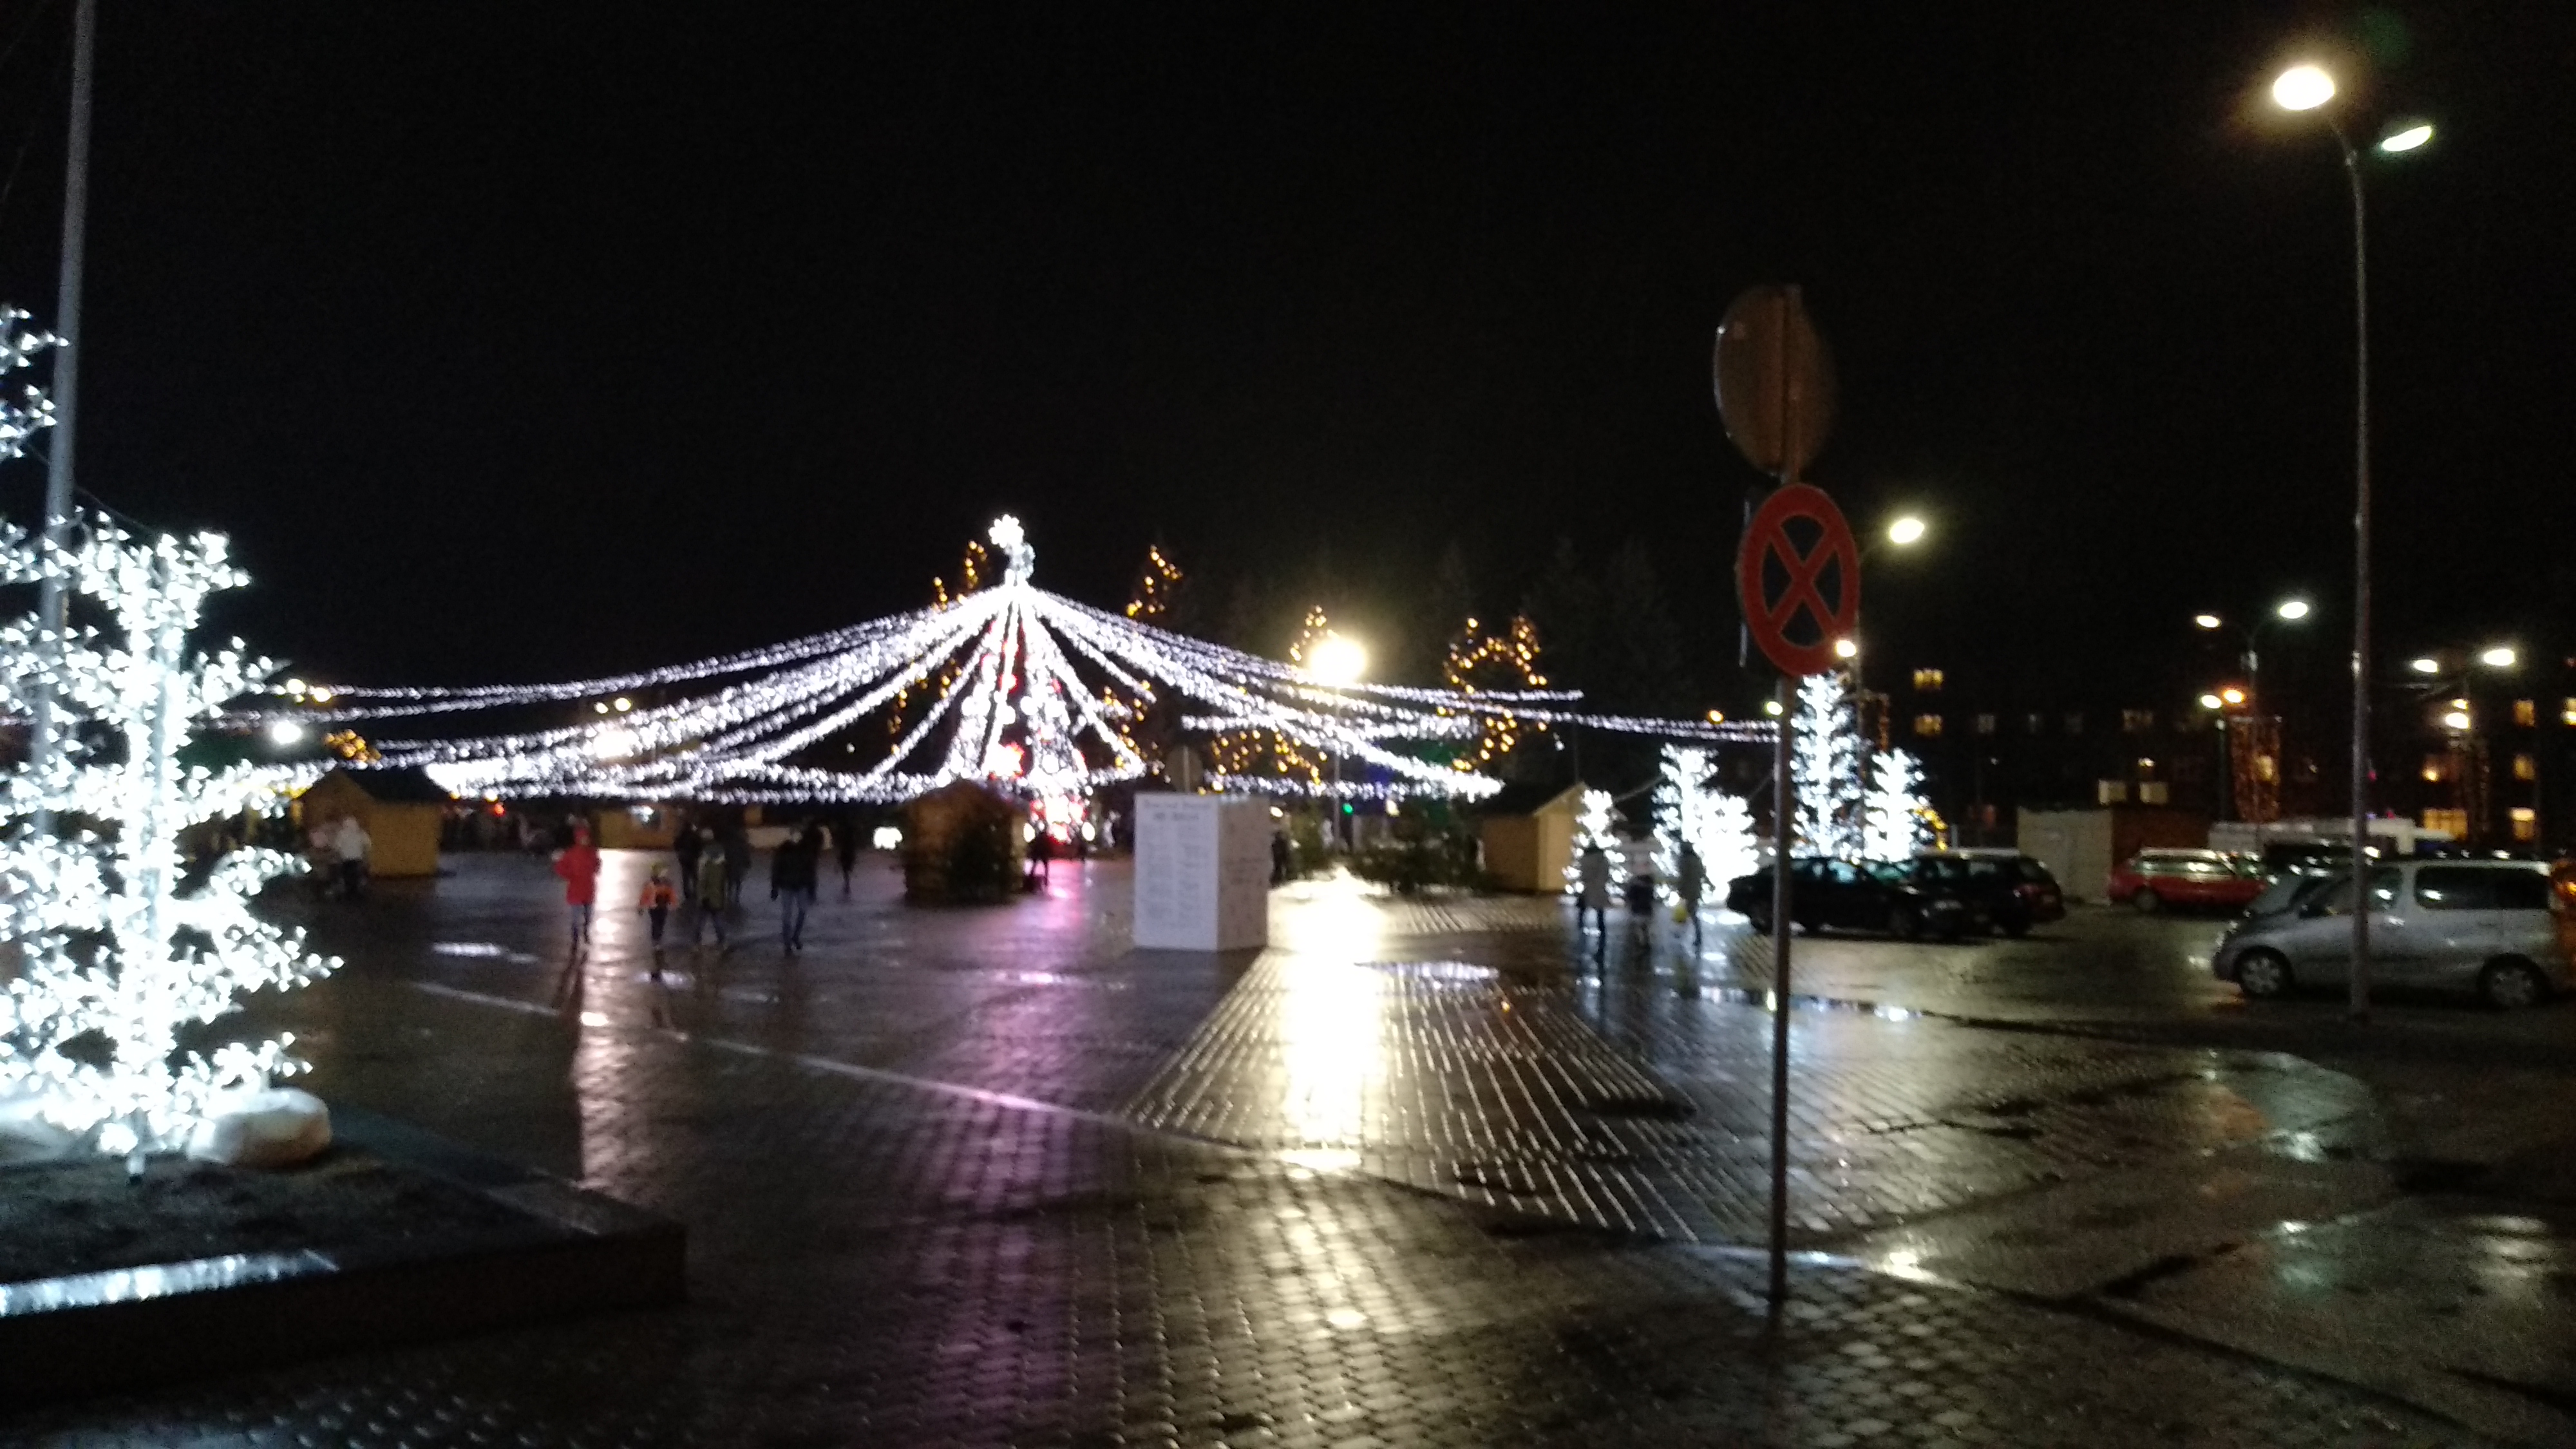
night, light, lighting, street light, city, darkness, midnight, metropolitan area, tree, christmas lights, tourist attraction, architecture, light fixture, winter, christmas decoration, street, downtown, interior design, nonbuilding structure, christmas